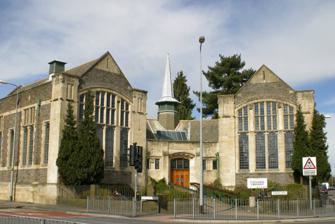
Building: Cathays Library
Country: United Kingdom
Year built: 1907
Library in Cardiff, Wales Cathays Library Cathays Library in 2007 Location within Cardiff General information Architectural style Arts & Crafts Town or city Cardiff Country Wales Coordinates 51°29′51″N 3°10′56″W / 51.4974°N 3.1821°W / 51.4974; -3.1821 Completed 1907 Design and construction Architect(s) Speir & Bevan Cathays Library is a Grade II* listed library building in Cathays , Cardiff , Wales . It is one of the 2,500 Carnegie libraries , financed by the American businessman Andrew Carnegie . Location The library is situated on the northern edge of Cathays at the junction of Crwys Road, Whitchurch Road and Fairoak Road, opposite Gladstone Primary School. It backs onto Cathays Cemetery . History Preceding the current library was a Cathays Branch Reading Room, which opened in May 1890. It initially contained 300 books and had an assistant librarian. The current library was constructed between 1906 and 1907, though the panel above the main door is inscribed 1906. The building is in an Arts & Crafts Gothic style, designed by Cardiff architects Speir & Bevan. It has a generous single storey in a 'butterfly' plan, with two main wings parallel to Whitchurch Road and Fairoak Road. The front gable ends have large windows each divided into four lights. The building's central entrance section has a narrow octagonal tower above it, with a leaded spire. It was designated in 1975 as a Grade II* listed building , as "an especially accomplished and well-preserved Arts and Crafts design" with a "pioneering butterfly plan". At various points in the 21st century, Cathays Library has been threatened with closure, either due to reviews of the library services by Cardiff Council or claims of excessive repair costs. In 2003, 1000 people signed a petition to keep the library open. In autumn 2009, the library closed for repairs and refurbishment. £1 million was spent (including £300,000 for the Welsh Government ) to remove dry rot and damp rot , clean the exterior and bring the interior up to modern standards. It reopened in June 2010. Facilities Following the library's reopening in 2010, the original reception desk was kept but with new modern furniture including moveable 'designer' shelving. The west wing of the building was reopened, having previously been closed following an arson attack. The library had 15 public computers and a small meeting room for up to 10 people. The building also has public toilets which had been restored. The library holds Cardiff's heritage and local studies collection. It also hosts history activities and community events. It is closed on Fridays and Sundays. See also Roath Library References